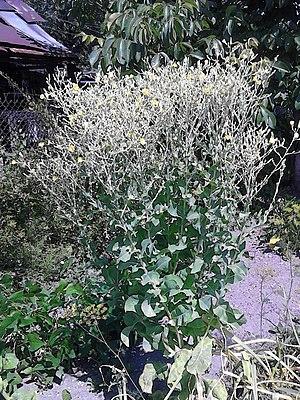
La pommaison est un processus de formation de la pomme pour certains légumes, essentiellement les salades et les choux, dans le cycle annuel de ces graminées. Ce processus intervient avant la montaison.
La montaison, appelée aussi montée à graine, est un stade dans le cycle annuel d'une plante à graines, l'initiation florale, qui s'accompagne de modifications de l'appareil végétatif avant le stade de préfloraison.